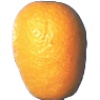
Label: Kumquats 1